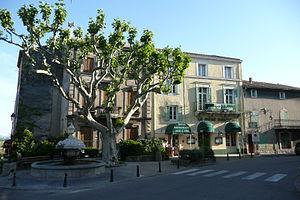
Place à Châteauneuf-du-Pape.
Châteauneuf-du-Pape est une commune française située dans le département de Vaucluse, en région Provence-Alpes-Côte d'Azur.